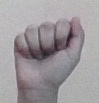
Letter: saad